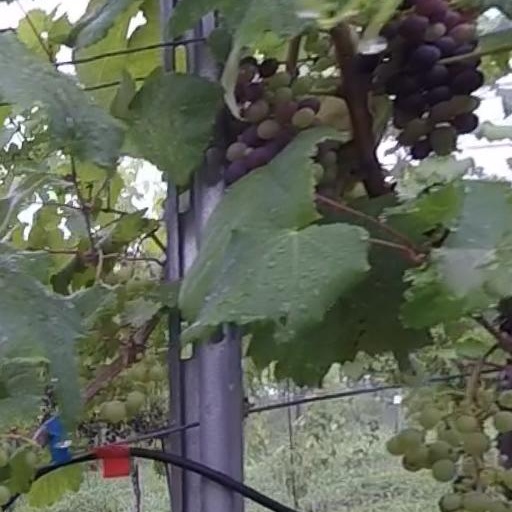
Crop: grape